Misty (TV series)

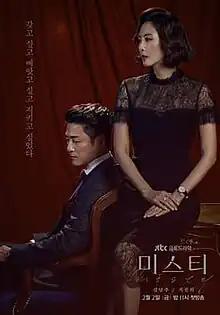
Promotional poster

Misty is a 2018 South Korean television series starring Kim Nam-joo and Ji Jin-hee. The series marks Kim Nam-joo's small screen comeback after six years. It aired on JTBC from February 2 to March 24, 2018, every Friday and Saturday at 23:00 (KST).